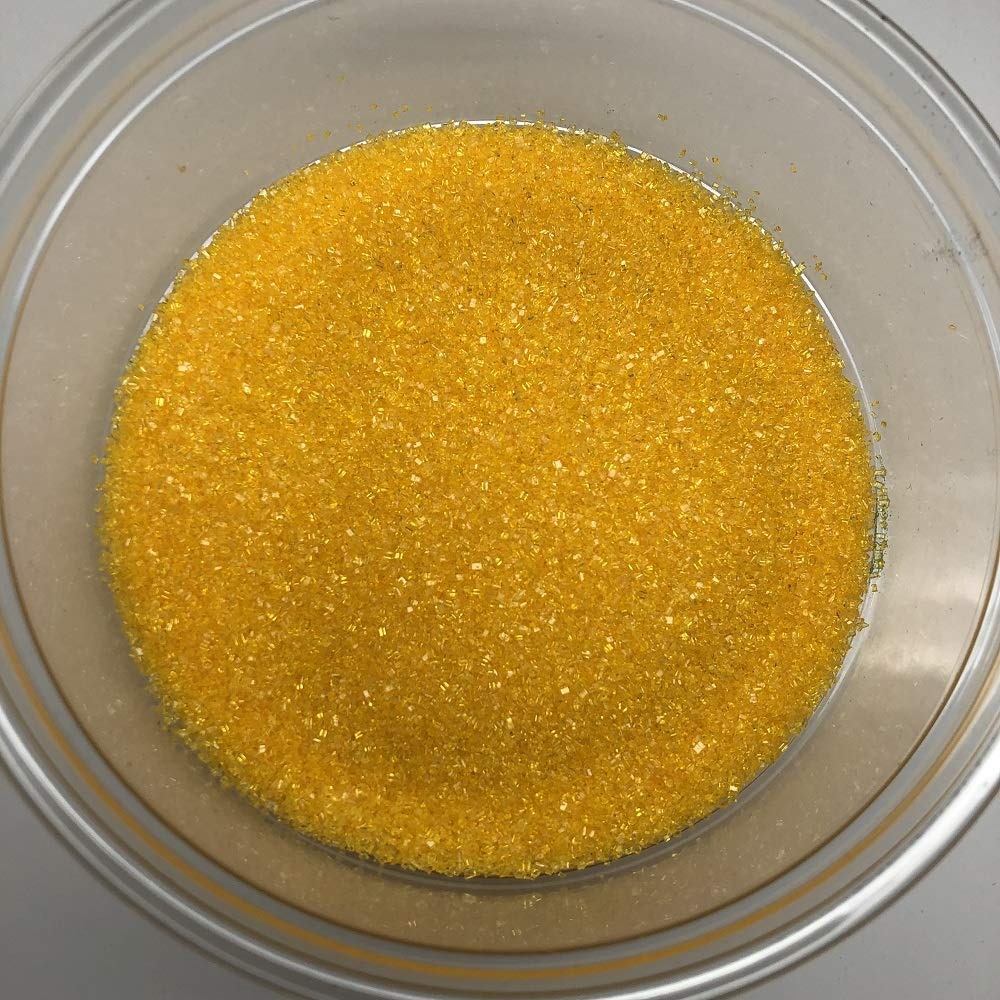
Item Name: Sugar Sanding Yellow Bakery Topping Sprinkles colored sugar 1 pound
Product Description: Yellow Sanding Sugar. The perfect topping for your cookies, cupcakes, ice cream, or any other dessert! This listing is for a bulk 1 pound package of yellow sanding sugar.
Value: 16.0
Unit: Ounce

Price: 24.01